Piazza Pretoria

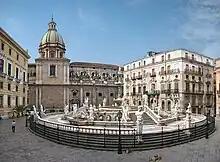
View of the square from Santa Caterina

Piazza Pretoria is at the limits of the district of Kalsa, near the corner of Cassaro with Via Maqueda, just a few meters from the Quattro Canti, the intersection where all the four ancient quarters intersect, in the city of Palermo, region of Sicily, Italy.